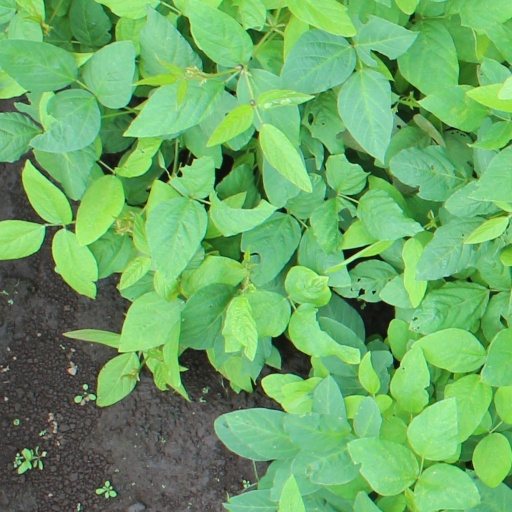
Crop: soybean